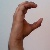
The image shows a hand gesture representing the letter 'C' in Indian Sign Language.